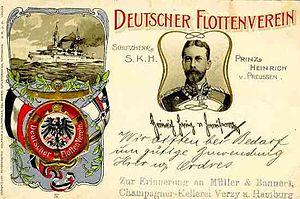
Le Flottenverein, ou Deutscher Flottenverein, DFV, était une association fondée en 1898 regroupant différentes personnes de la Marine impériale allemande, de la politique et de l'industrie, ou bien d'autres associations. Cette union eut une grande influence dans l'élaboration de la politique navale de l'Empire allemand.